The Boat Race 2011

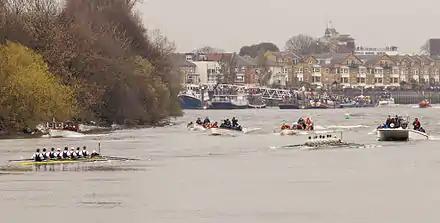
Oxford leading Cambridge heading towards the Bandstand

The 157th Boat Race took place on 26 March 2011. Held annually, the event is a side-by-side rowing race between crews from the Universities of Oxford and Cambridge along the River Thames. The race was won by Oxford. Of the eighteen competitors in the race, thirteen were British. The race was sponsored for the second time by Xchanging.